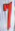
Number: 7